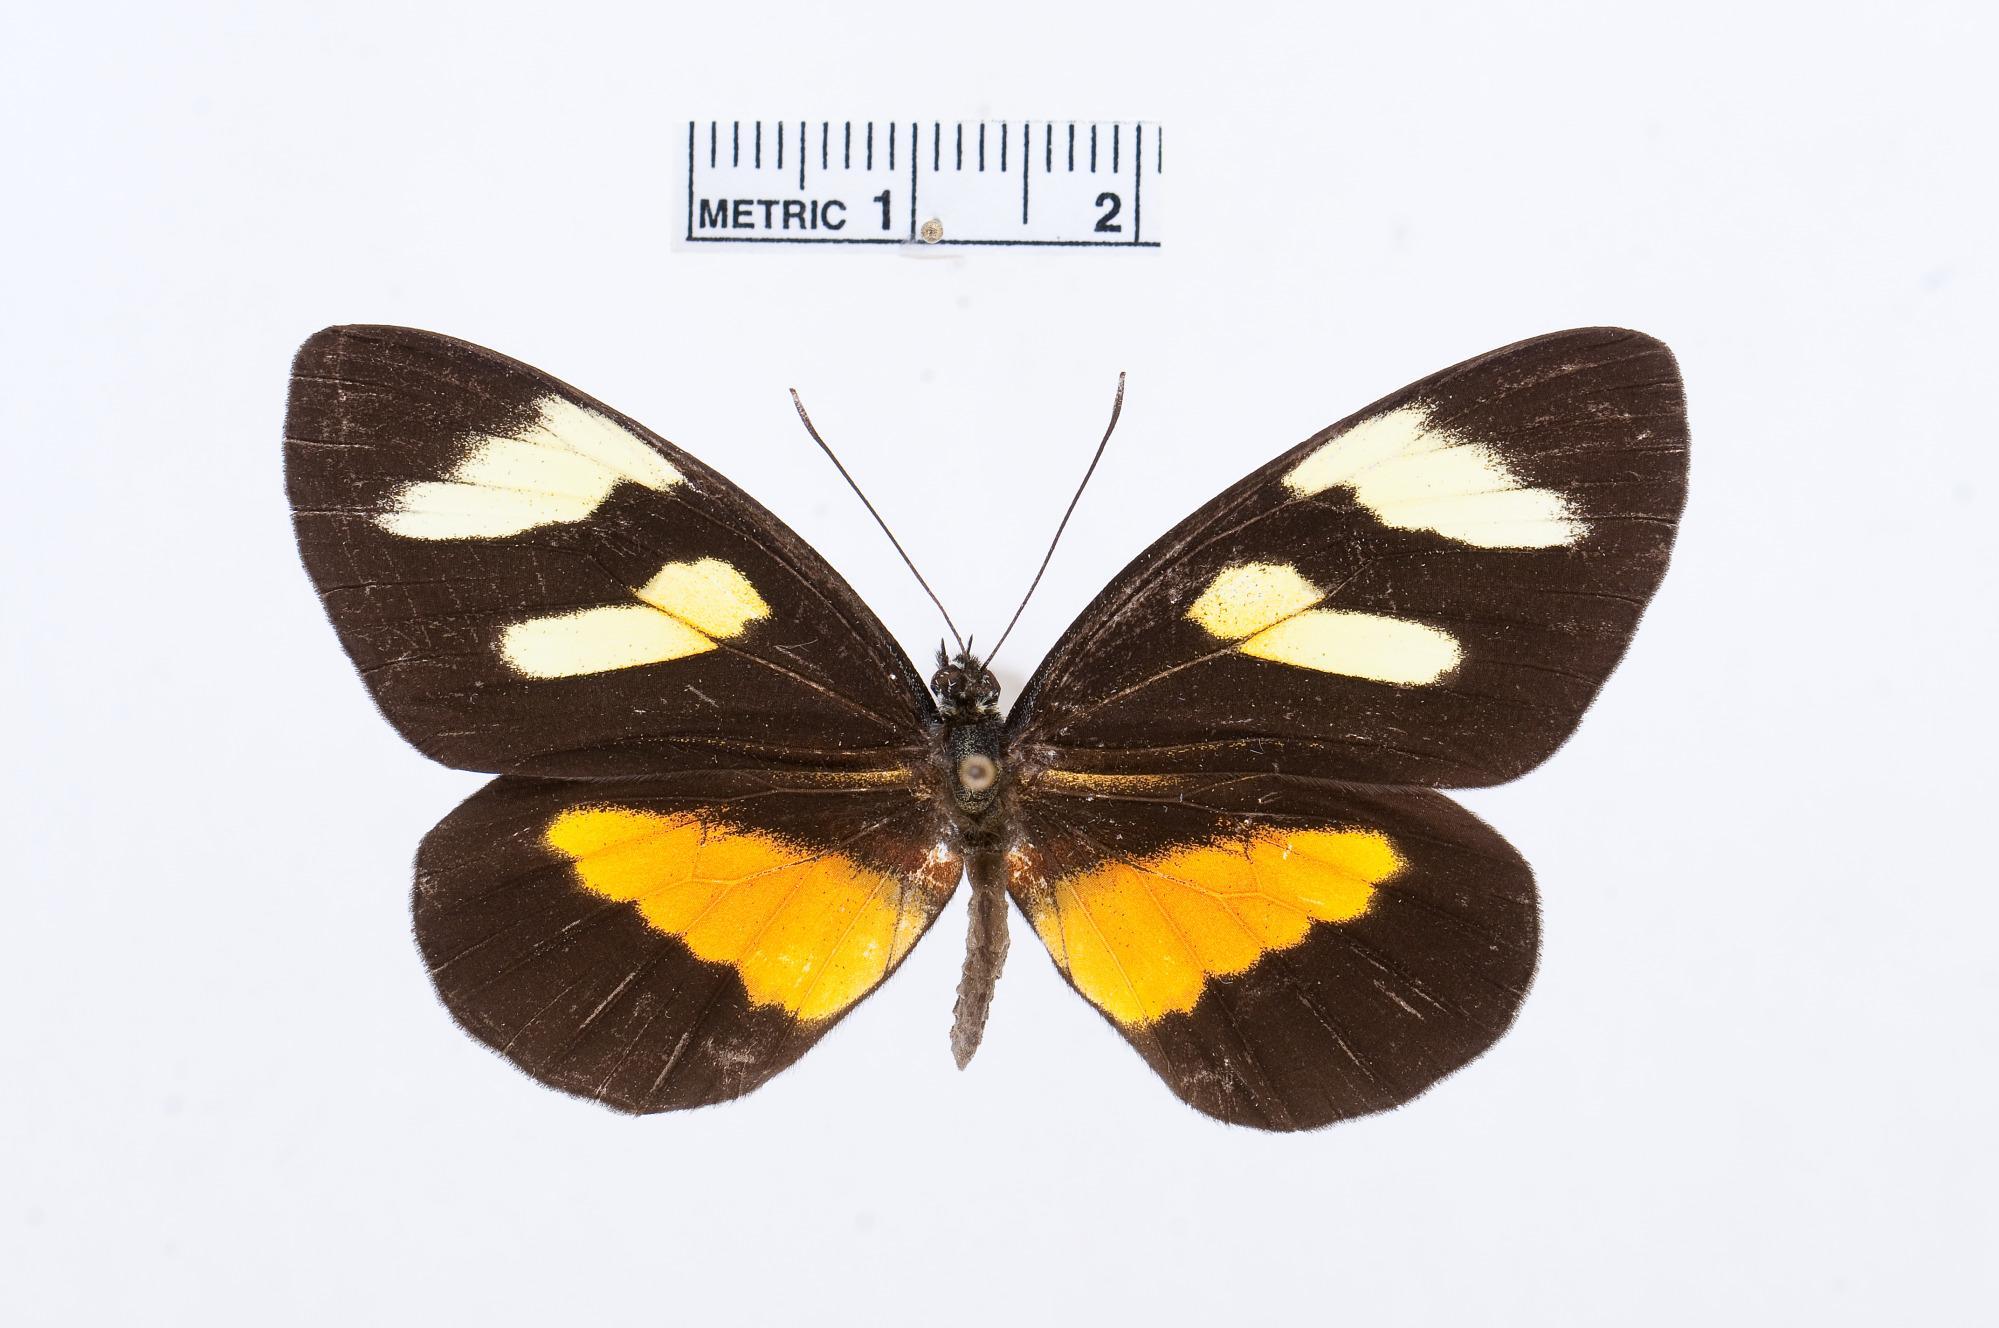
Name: Perrhybris lypera
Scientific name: Perrhybris lypera
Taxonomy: Animalia, Arthropoda, Hexapoda, Insecta, Lepidoptera, Pieridae, Pierinae